Wally Tyrrell

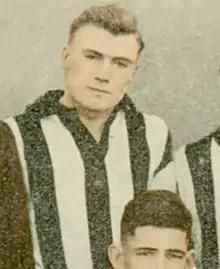
Tyrrell in 1934

Walter Frederick Tyrrell (6 December 1909 – 30 August 1999) was an Australian rules footballer who played with Collingwood in the Victorian Football League (VFL).